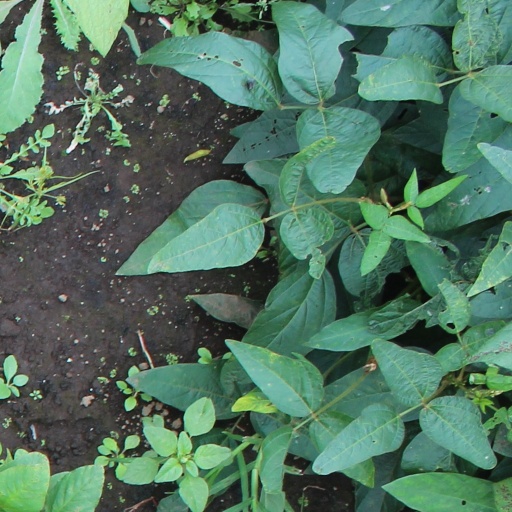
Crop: soybean